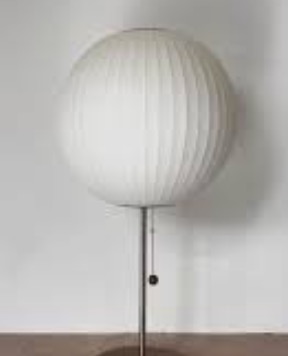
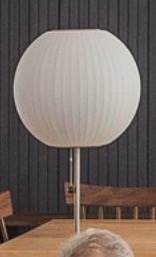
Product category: misc
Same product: yes